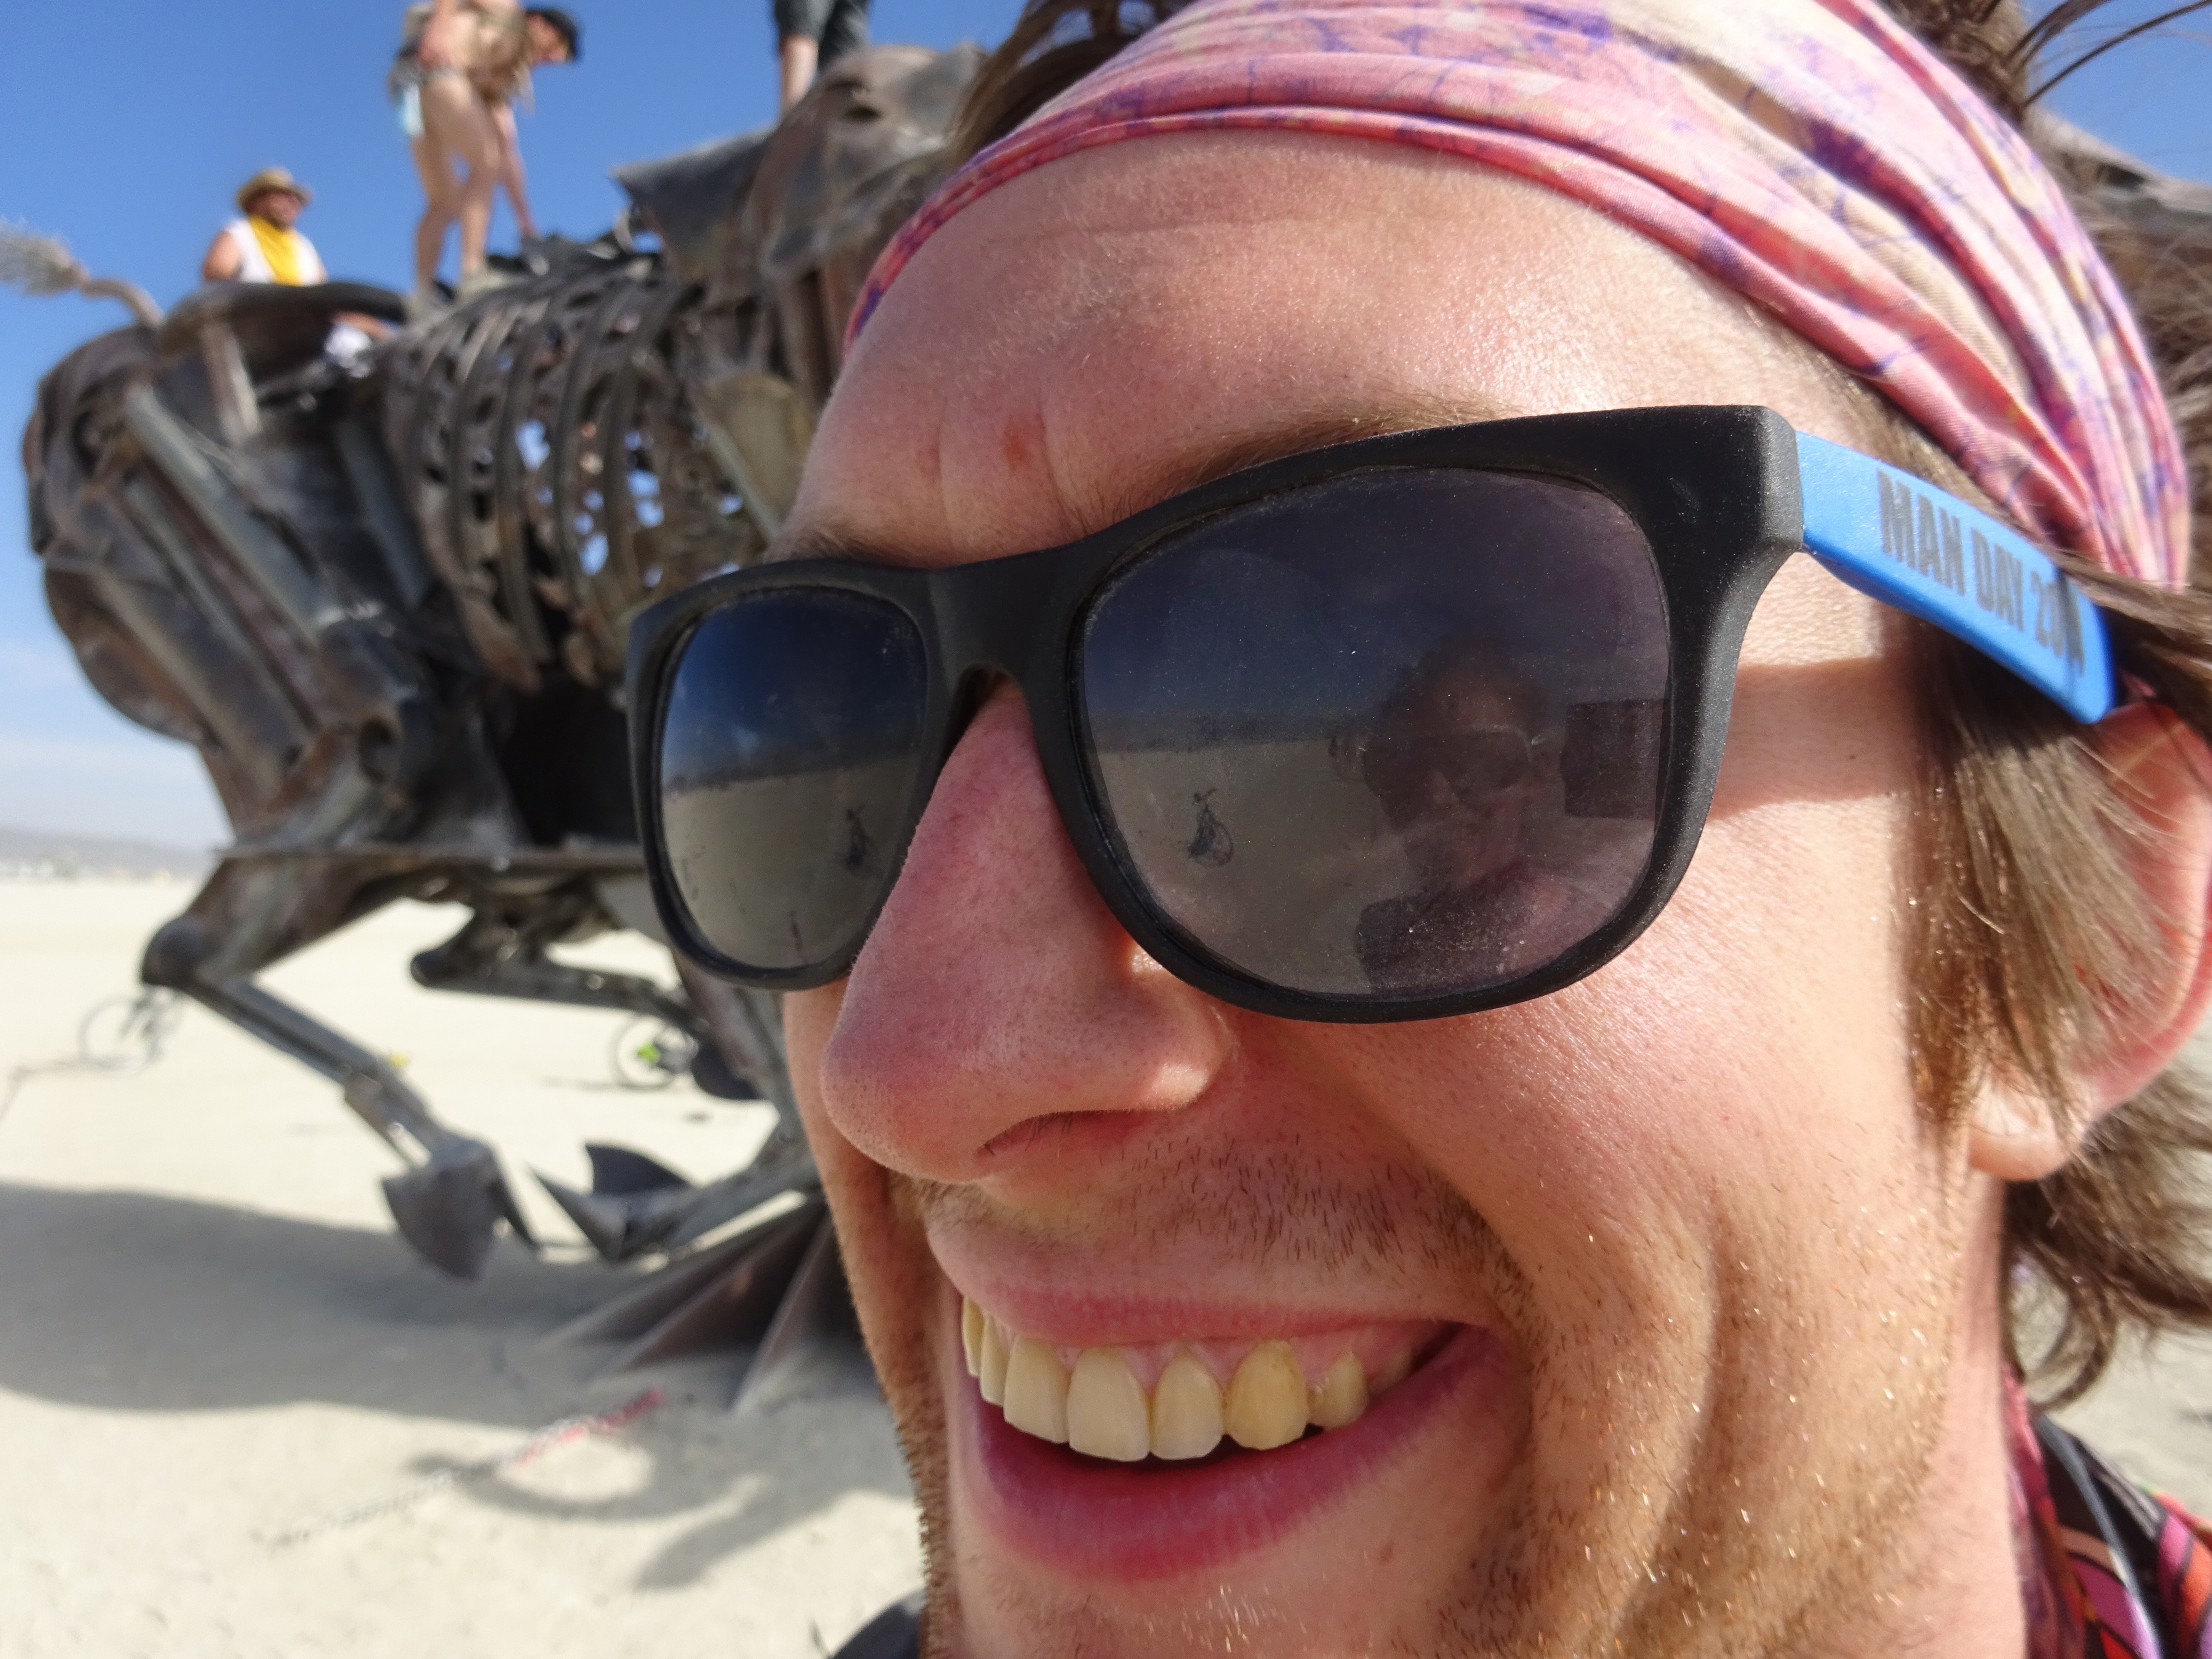
person, people, sunglasses, glasses, head, facial hair, vision care